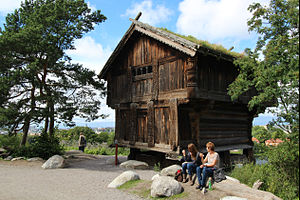
Frilandsmuseer
Vastveitloftet fra Telemark i Norge på Skansen i Stockholm, verdens ældste frilandsmuseum.
Dette er en liste over frilandsmuseer listet efter land.